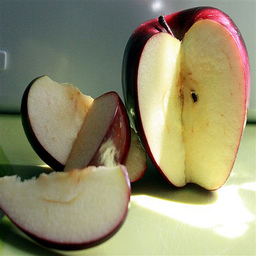
Label: Apple